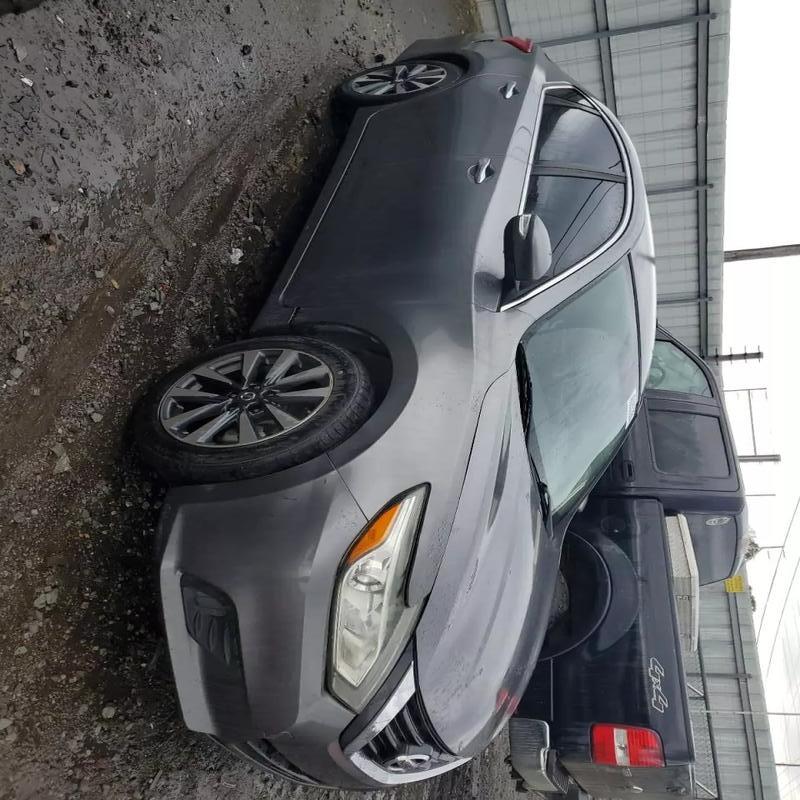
Aucun dommage détecté.
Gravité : aucun